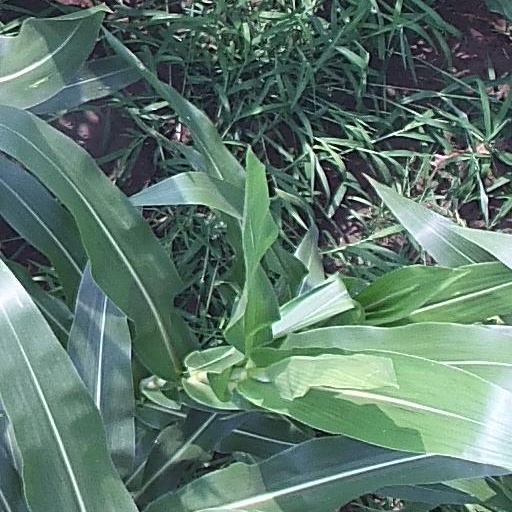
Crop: maize; corn